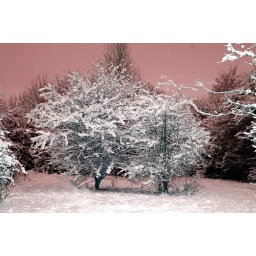
2 white snow trees in warm pink sky